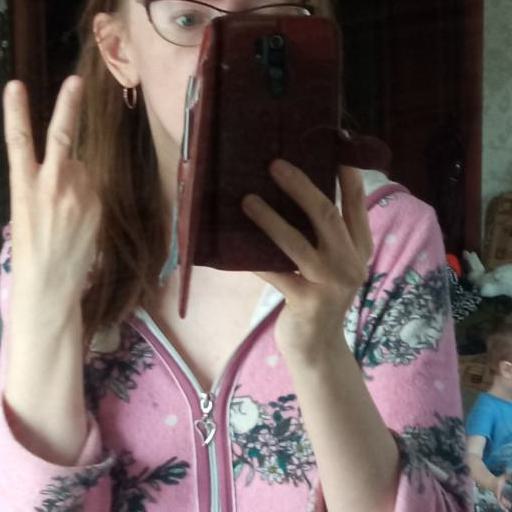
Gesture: no_gesture